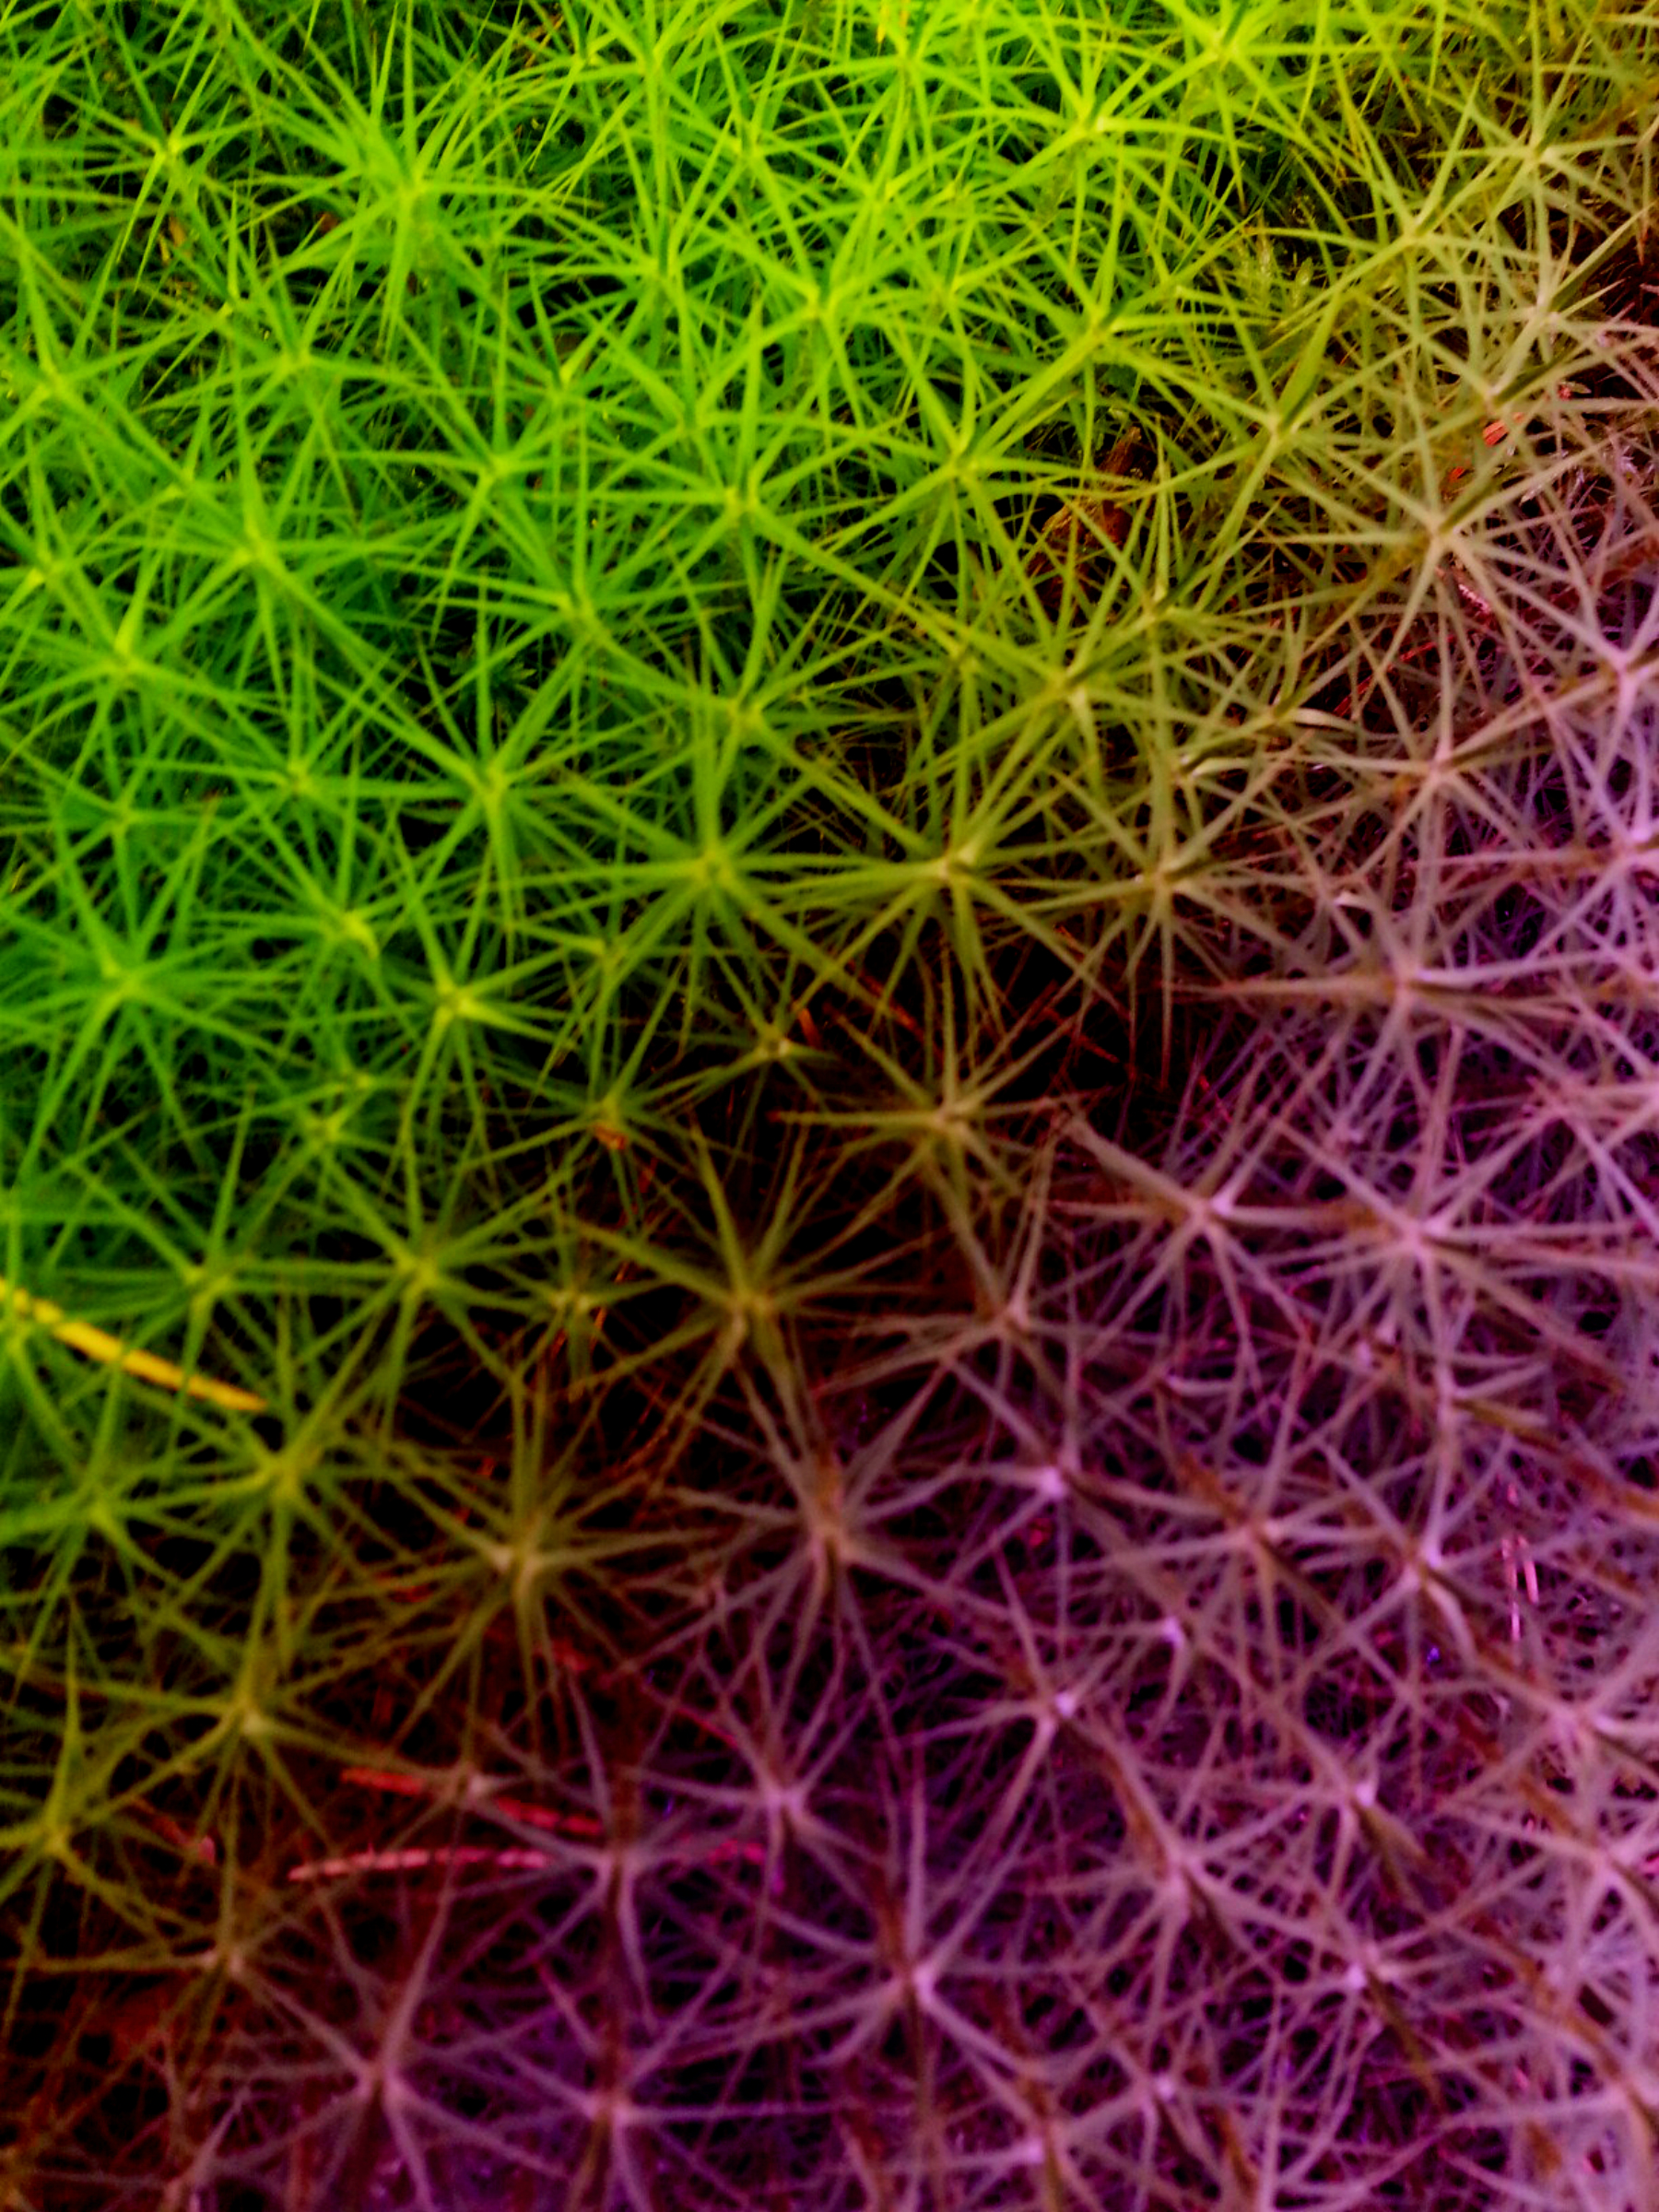
closeup, succulent, natural, green, tropical, sharp, flower, grass, summer, abstract, macro, moss, flora, forest, texture, color, close, growth, plant, cactus, nature, vegetation, organism, groundcover, thorns spines and prickles, pattern, symmetry